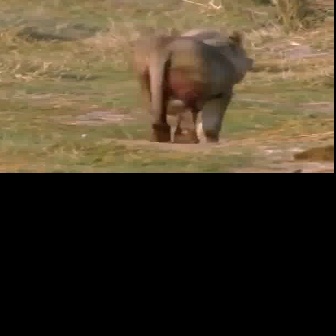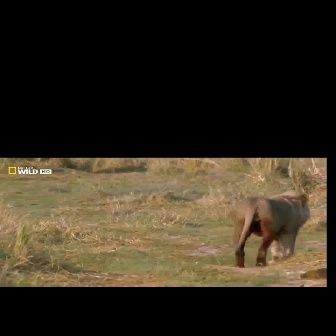
  Please identify the target specified by the bounding box [134,25,252,143] in the first image and locate it in the second image. Return the coordinates in [x_min,y_min,x_max,y_max] format.
Answer: [233,190,309,267]